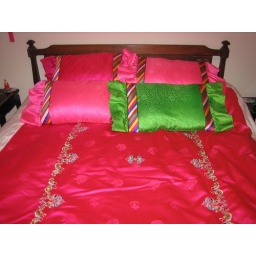
another lovely stay at my friend's house in lilloeet on the beautiful korean-style bed